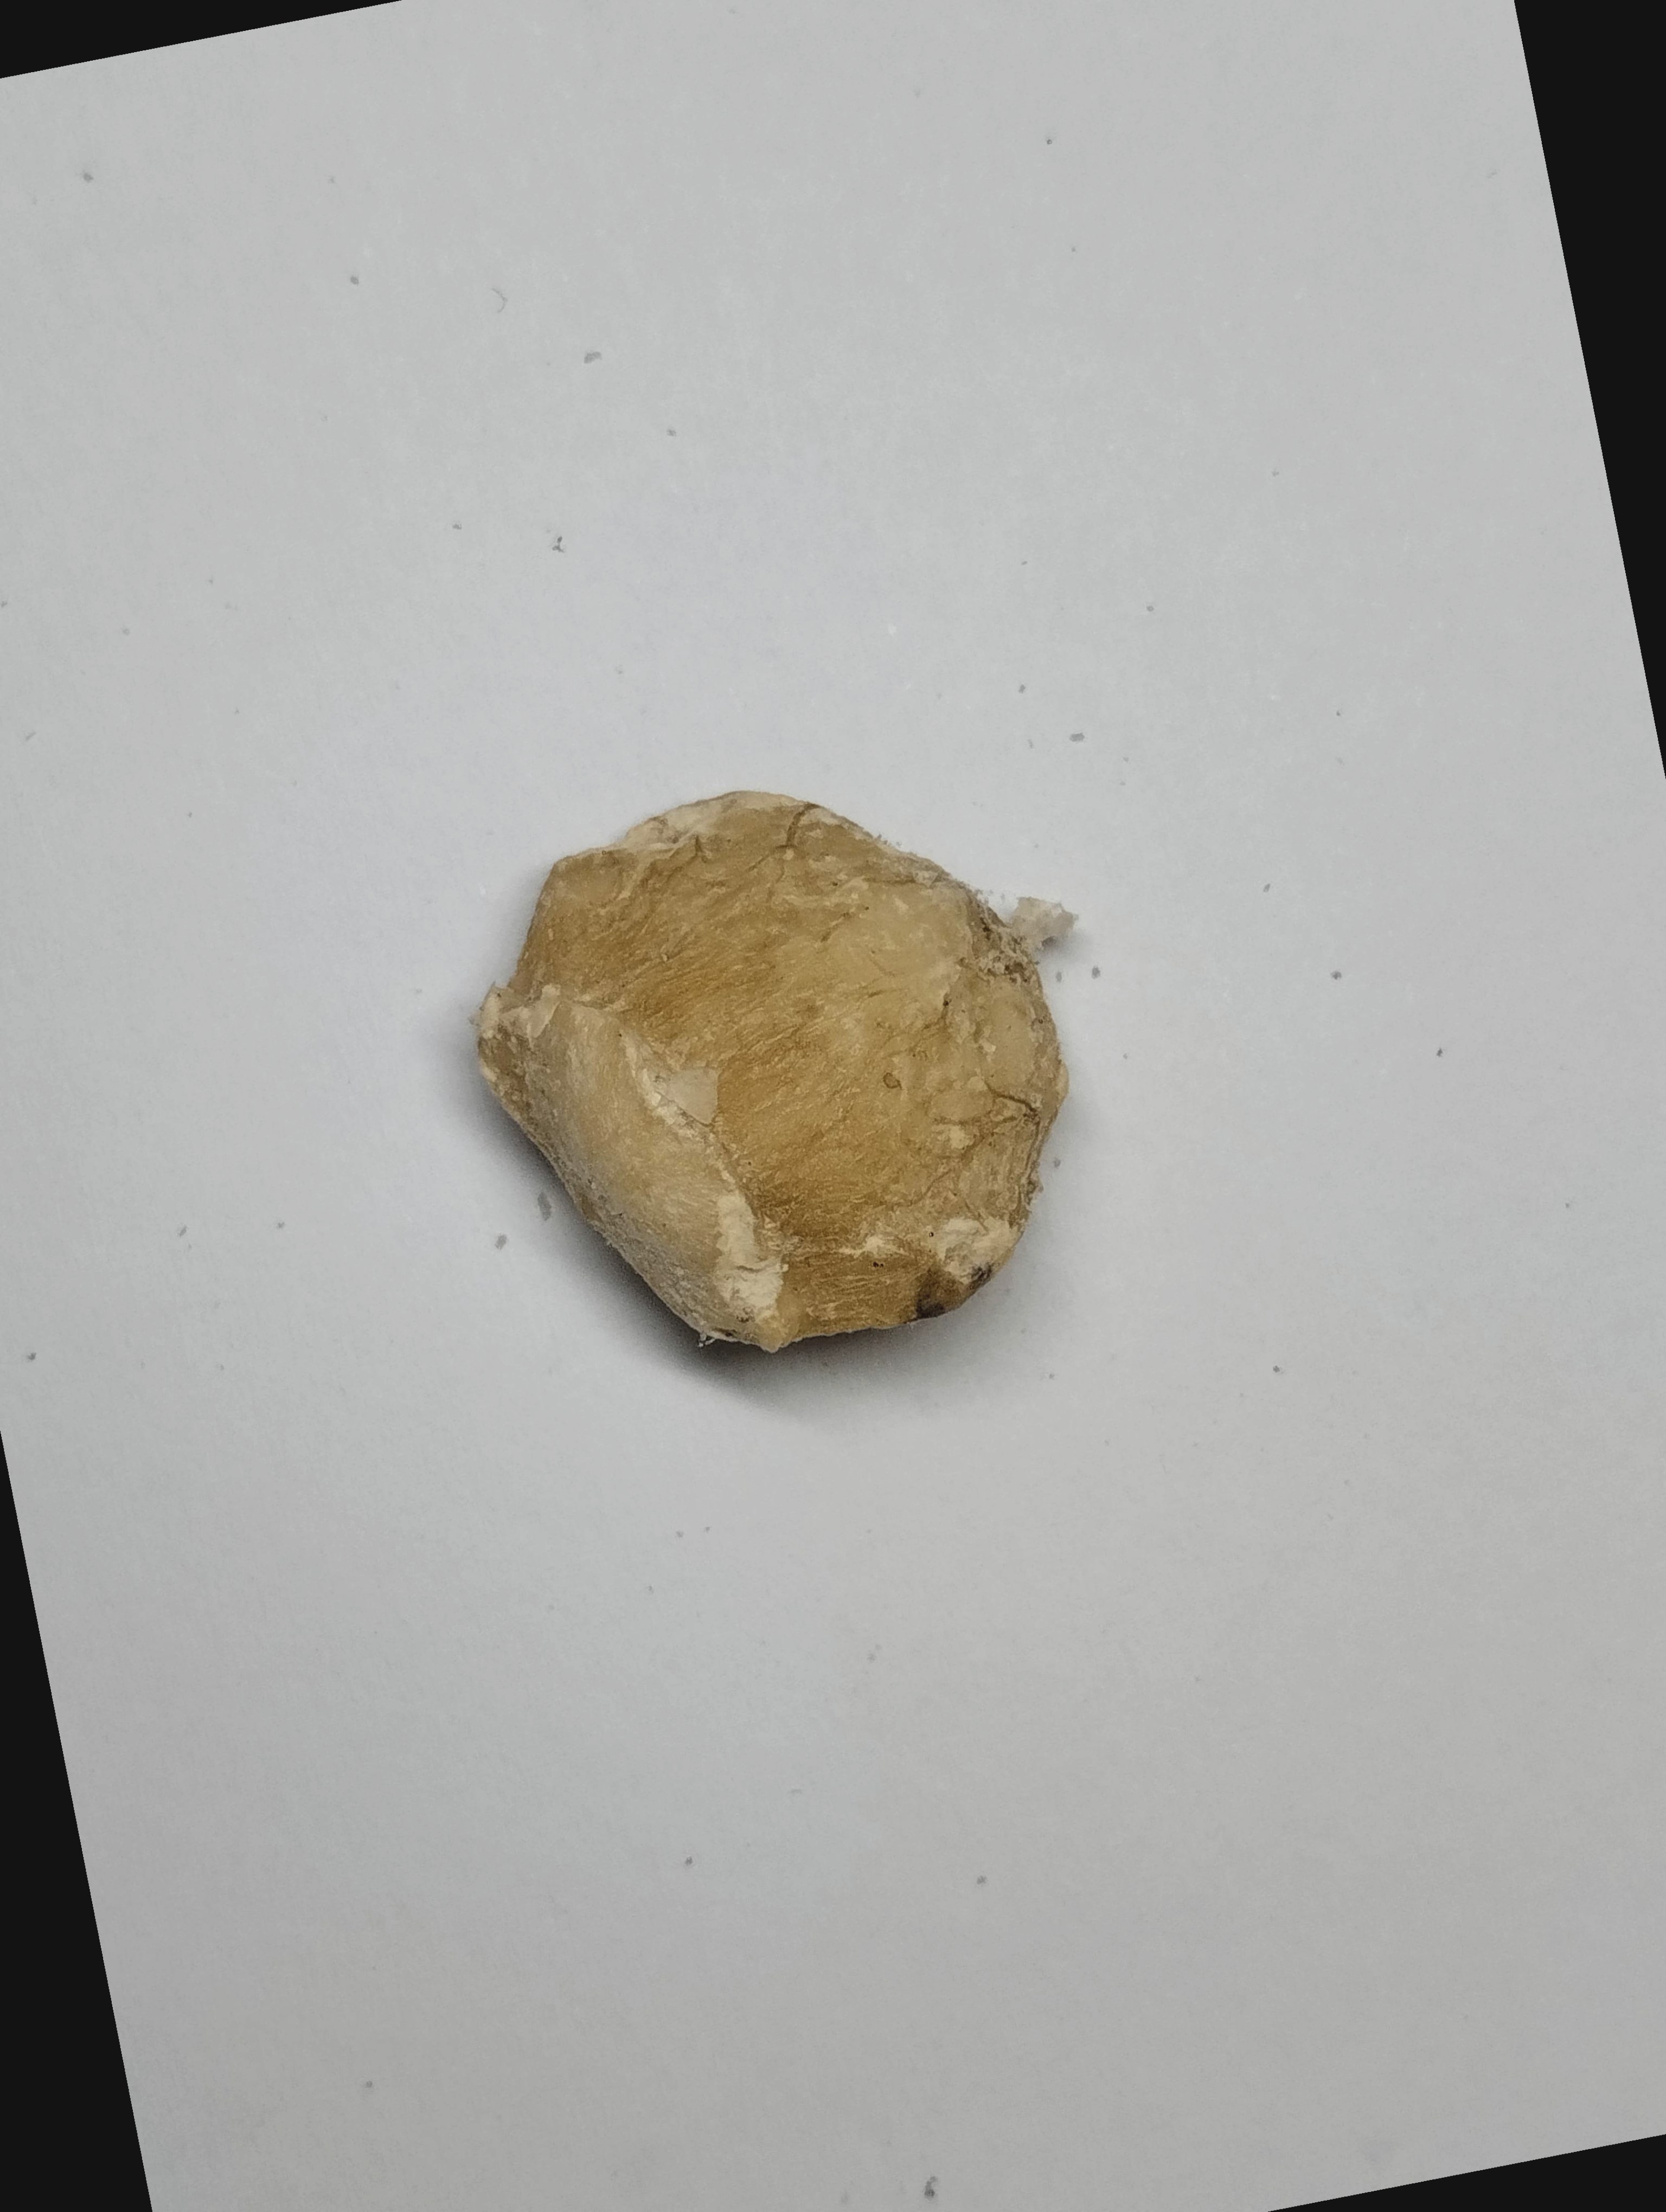
Label: rusak (damaged seed)